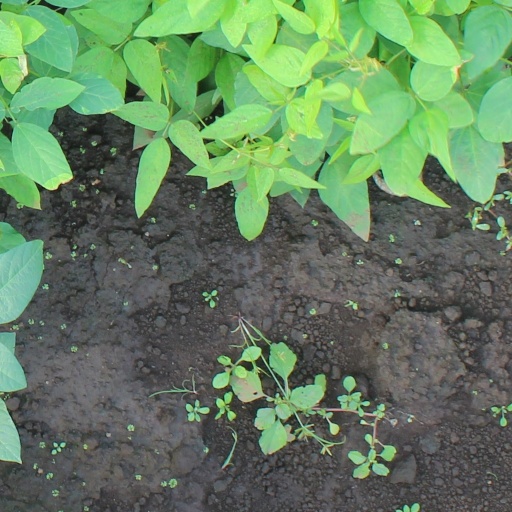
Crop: soybean